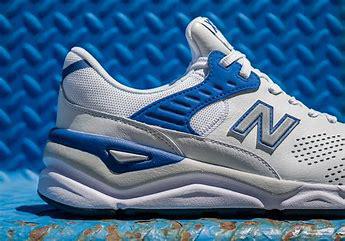
Brand: New
Model: Balance New Balance X 90